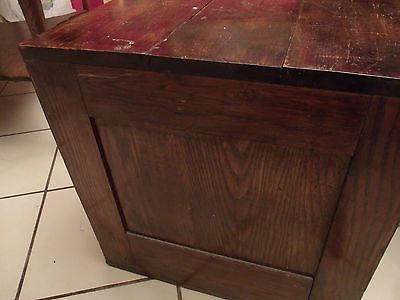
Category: cabinet